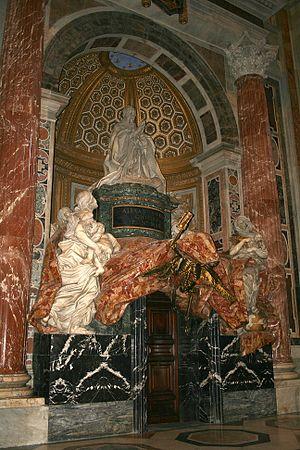
Monument funéraire du pape Alexandre VII, Basilique Saint-Pierre, Vatican - Œuvre de Gian Lorenzo Berninil (1598–1680).
La basilique Saint-Pierre est le plus important édifice religieux du catholicisme. Elle est située au Vatican, sur la rive droite du Tibre, et sa façade s'ouvre sur la place Saint-Pierre.